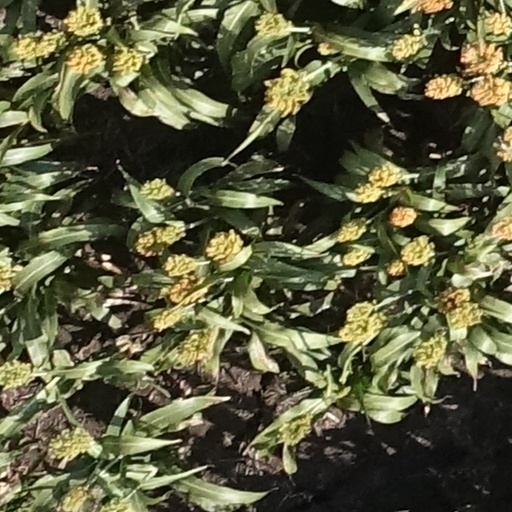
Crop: sorghum